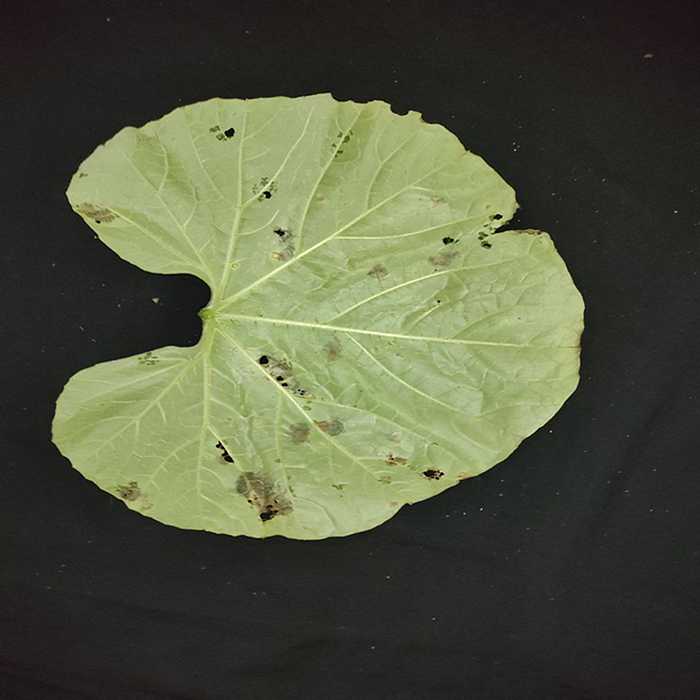
Plant: Bottle gourd
Label: Anthracnose